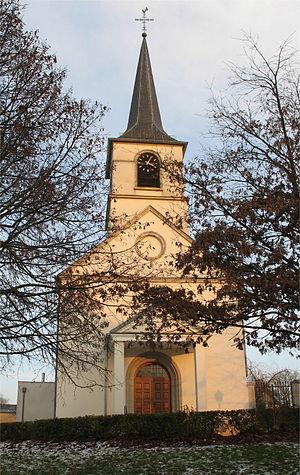
L'église de Contern (Luxembourg). Lëtzebuergesch: D'Kierch vu Conter (Letzëbuerg).
Contern est une localité luxembourgeoise et le chef-lieu de la commune portant le même nom située dans le canton de Luxembourg.